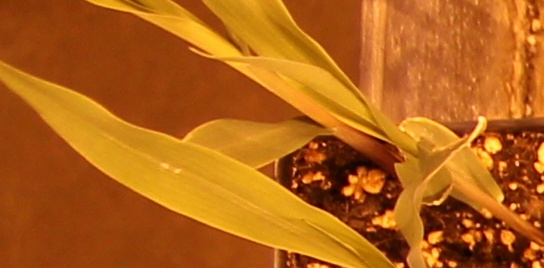
Label: Corn